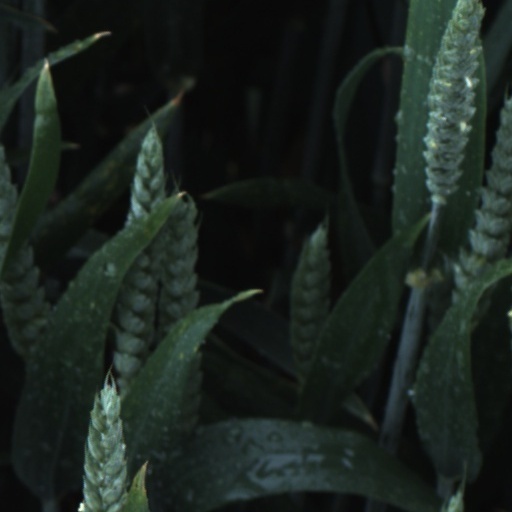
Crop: wheat